History of nuclear power

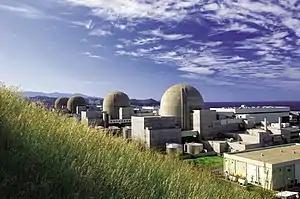
The Hanul Nuclear Power Plant in South Korea, one of the largest nuclear power plants in the world, using indigenously-designed APR-1400 generation-III reactors

The Chernobyl disaster occurred on Saturday 26 April 1986, at the No. 4 reactor in the Chernobyl Nuclear Power Plant, near the city of Pripyat in the north of the Ukrainian SSR. It is considered as the worst nuclear disaster in history both in terms of cost and casualties. The initial emergency response, together with later decontamination of the environment, ultimately involved more than 500,000 personnel and cost an estimated 18 billion Soviet rubles—roughly US$68 billion in 2019, adjusted for inflation.